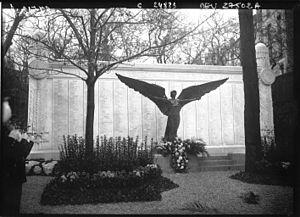
Inauguration du monument Polytechnique
L'histoire de l'École polytechnique commence en 1794, lorsque quelques savants décident d'organiser une nouvelle « École centrale des travaux publics », afin de faire face à la pénurie d'ingénieurs et de cadres supérieurs. Renommée « École polytechnique » un an plus tard, la création de cette école s'inscrit dans un contexte de crise générale après la Révolution française : toutes les universités sont fermées et le pays a besoin de nouvelles infrastructures. La militarisation de l'École en 1804 par Napoléon Iᵉʳ constitue un tournant décisif pour Polytechnique.